1968 Polish political crisis

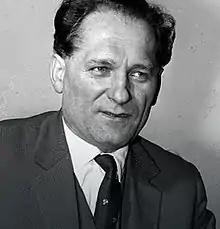
General Mieczysław Moczar initiated and led the widespread antisemitic campaign of 1968

The outbreak of the March 1968 unrest was seemingly triggered by a series of events in Warsaw, but in reality, it was a culmination of trends accumulating in Poland over several years. The economic situation was deteriorating and a drastic increase in the prices of meat came into effect in 1967. In 1968, the market was destabilized further by rumors of upcoming currency exchange and the ensuing panic. Higher norms were enforced for industrial productivity with wages reduced at the same time. First Secretary Gomułka was afraid of all changes. The increasingly heavy censorship stifled intellectual life, the boredom of stagnation and the mood of hopelessness (lack of career prospects) generated social conflict. The disparity between the expectations raised by the Polish October movement of 1956 and the actuality of the "real socialism" life of the 1960s led to mounting frustration.